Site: brandenburg
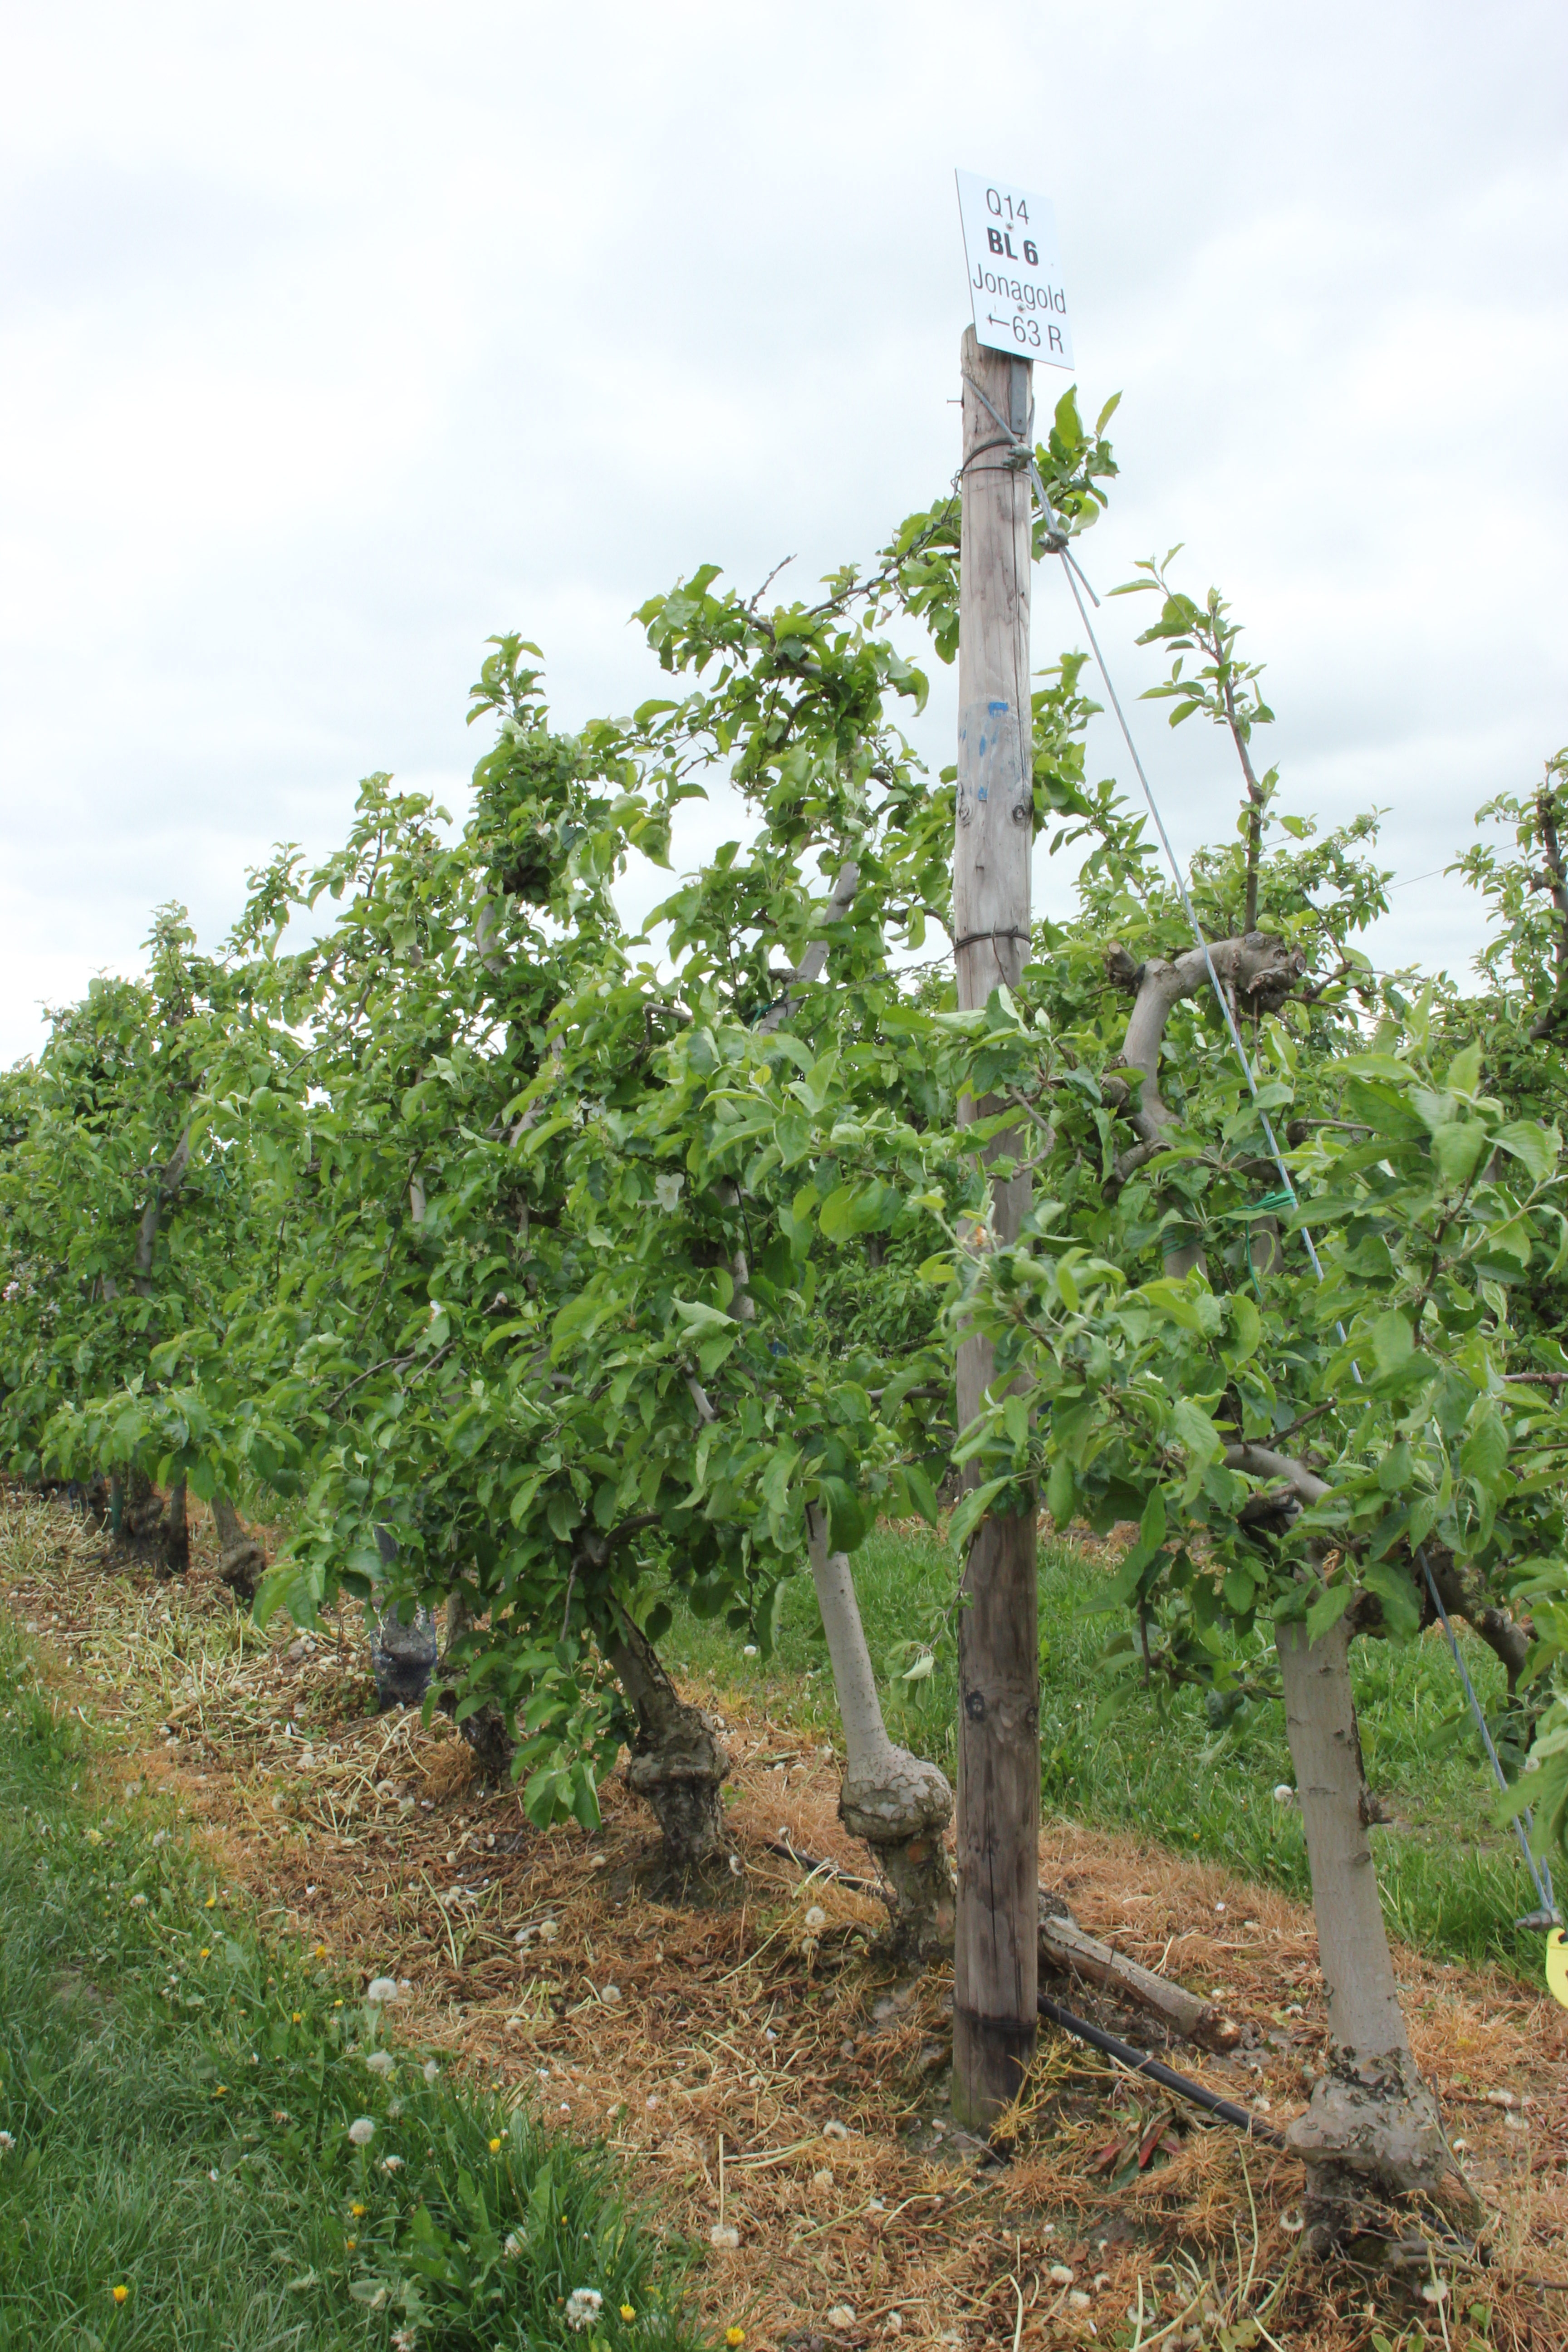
Growth stage (BBCH 67): Flowering